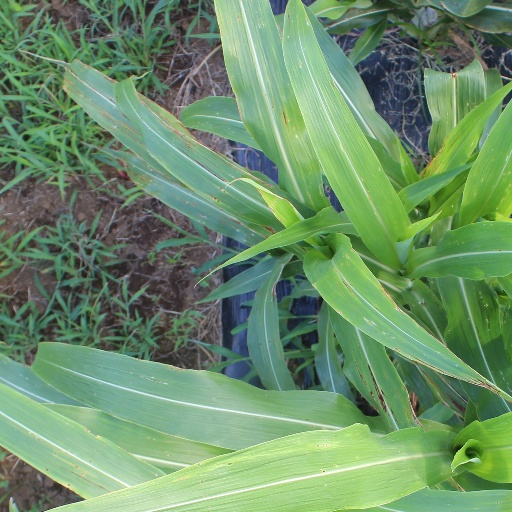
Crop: sorghum